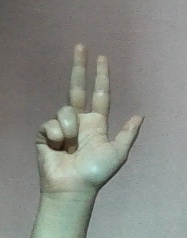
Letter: al